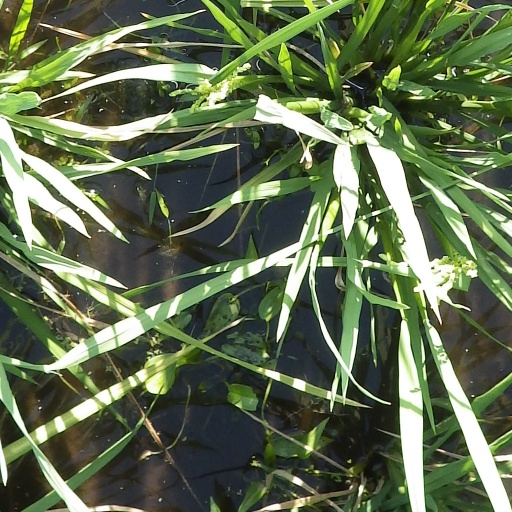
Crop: rice